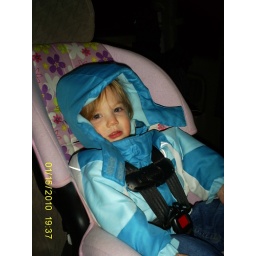
Rachael gets front seat preference in the truck by virtue of the fact her seat doesn't work on the jumpers.